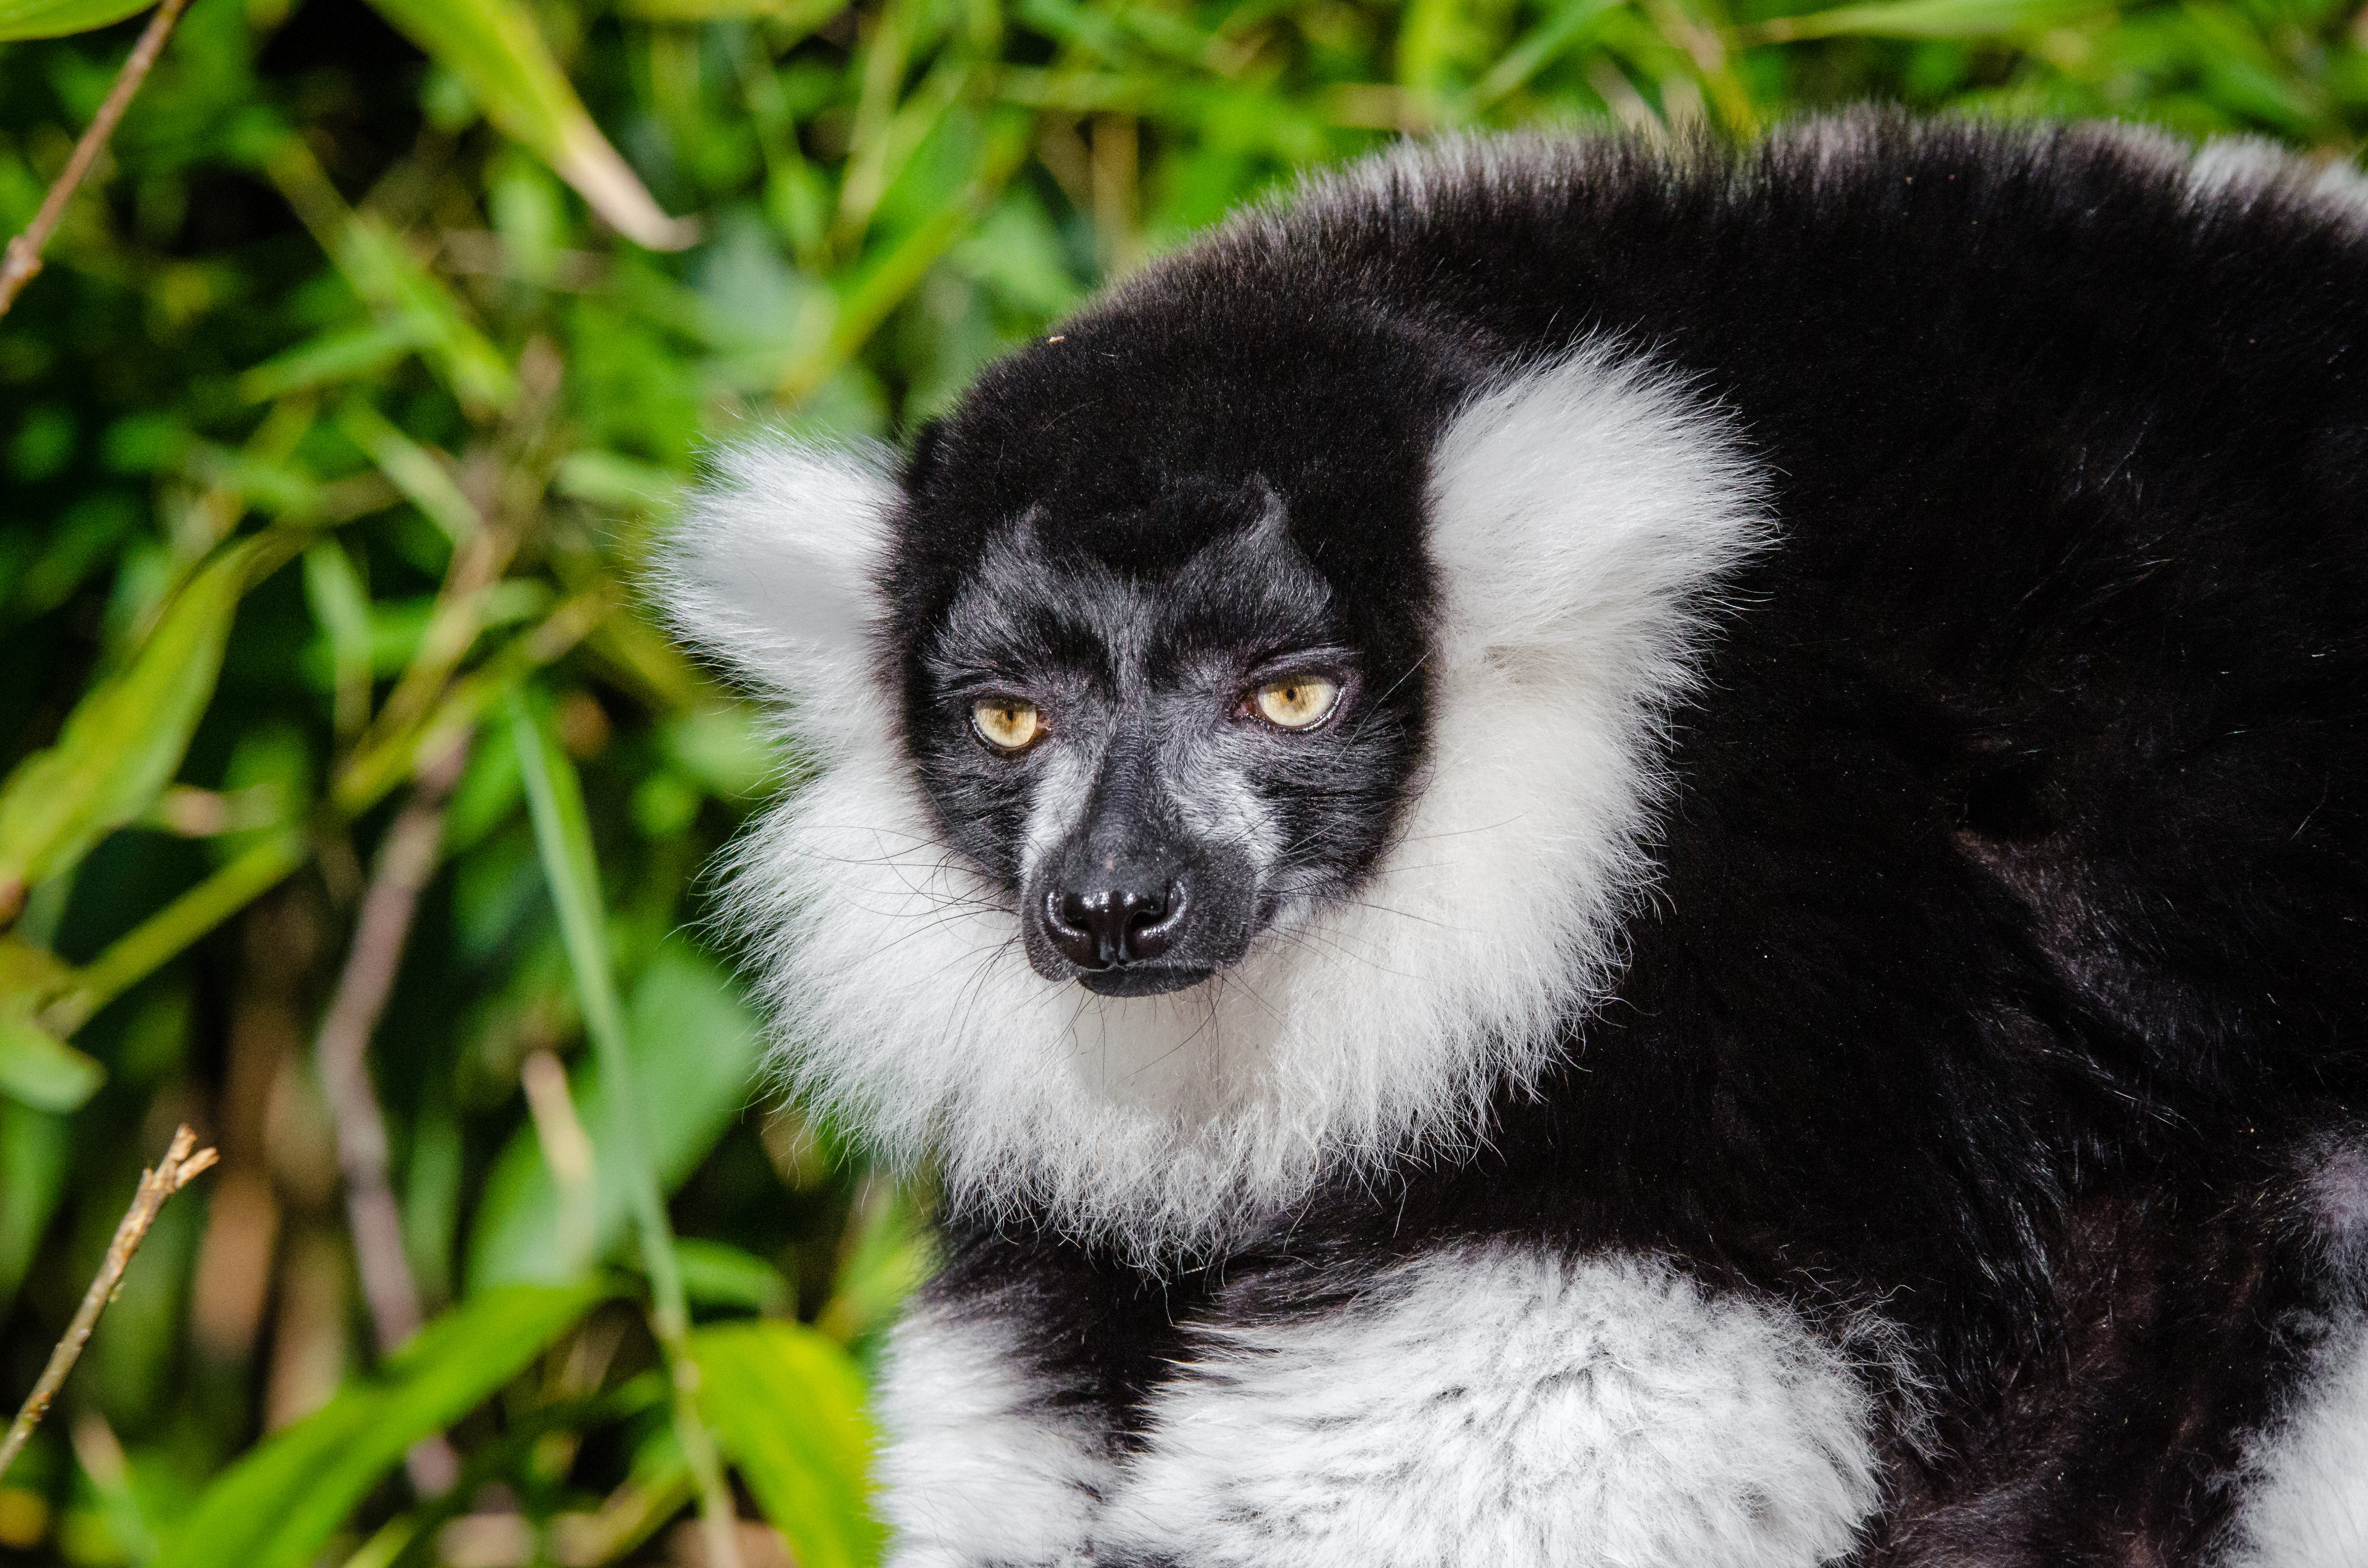
bokeh, wildlife, mammal, fauna, primate, endangered, madagascar, vertebrate, germany, lemur, lemurs, critically, d7000, new world monkey